1949 Calvary Cemetery strike

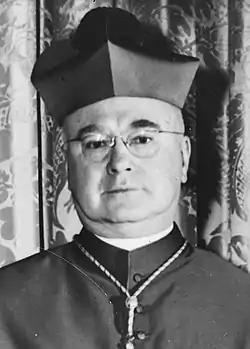
Francis Spellman "(pictured 1946)", the archbishop of New York during the strike

While union officials requested third party government arbitration, Schmidt countered by offering to have three theologians from outside of the archdiocese arbitrate the strike under the question of "Is the present strike morally justified?" These offers were turned down by union officials, who argued that the strike was due to economic rather than theological or moral issues. On January 21, Ehardt sent a letter to the strikers arguing that union officials were to blame for the strike and threatened the strikers with possible job replacement. However, by mid-February, the strike was continuing and over 1,000 dead bodies were being stored in temporary vaults at Calvary Cemetery. In addition, strike action had spread to 47 Local 293 gravediggers at the Gate of Heaven Cemetery in Hawthorne, New York, which was also owned by the archdiocese. With important Catholic events such as the city's St. Patrick's Day parade and the Easter season approaching, Spellman took on a more active role in trying to end the strike. Starting on February 18, Spellman tried to appeal to the workers to return to work as individuals, without the union, and on February 28, at a meeting of union members he had called for, he stated that the workers would receive an 8% salary increase if they returned to work by noon of the following day without union membership. However, the union members rejected the offer. At the same time, Spellman attempted to hurt public support for the strike by employing red-baiting, criticizing the CIO as a "Communist-affiliated" union. Additionally, church officials began seeking an injunction from the New York Supreme Court against the strikers.